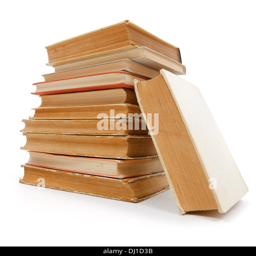
wide angle view of a stack of old books